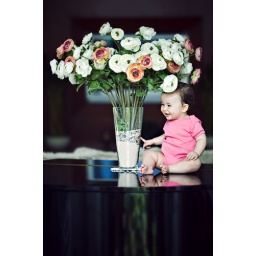
baby Maela under her flower tree